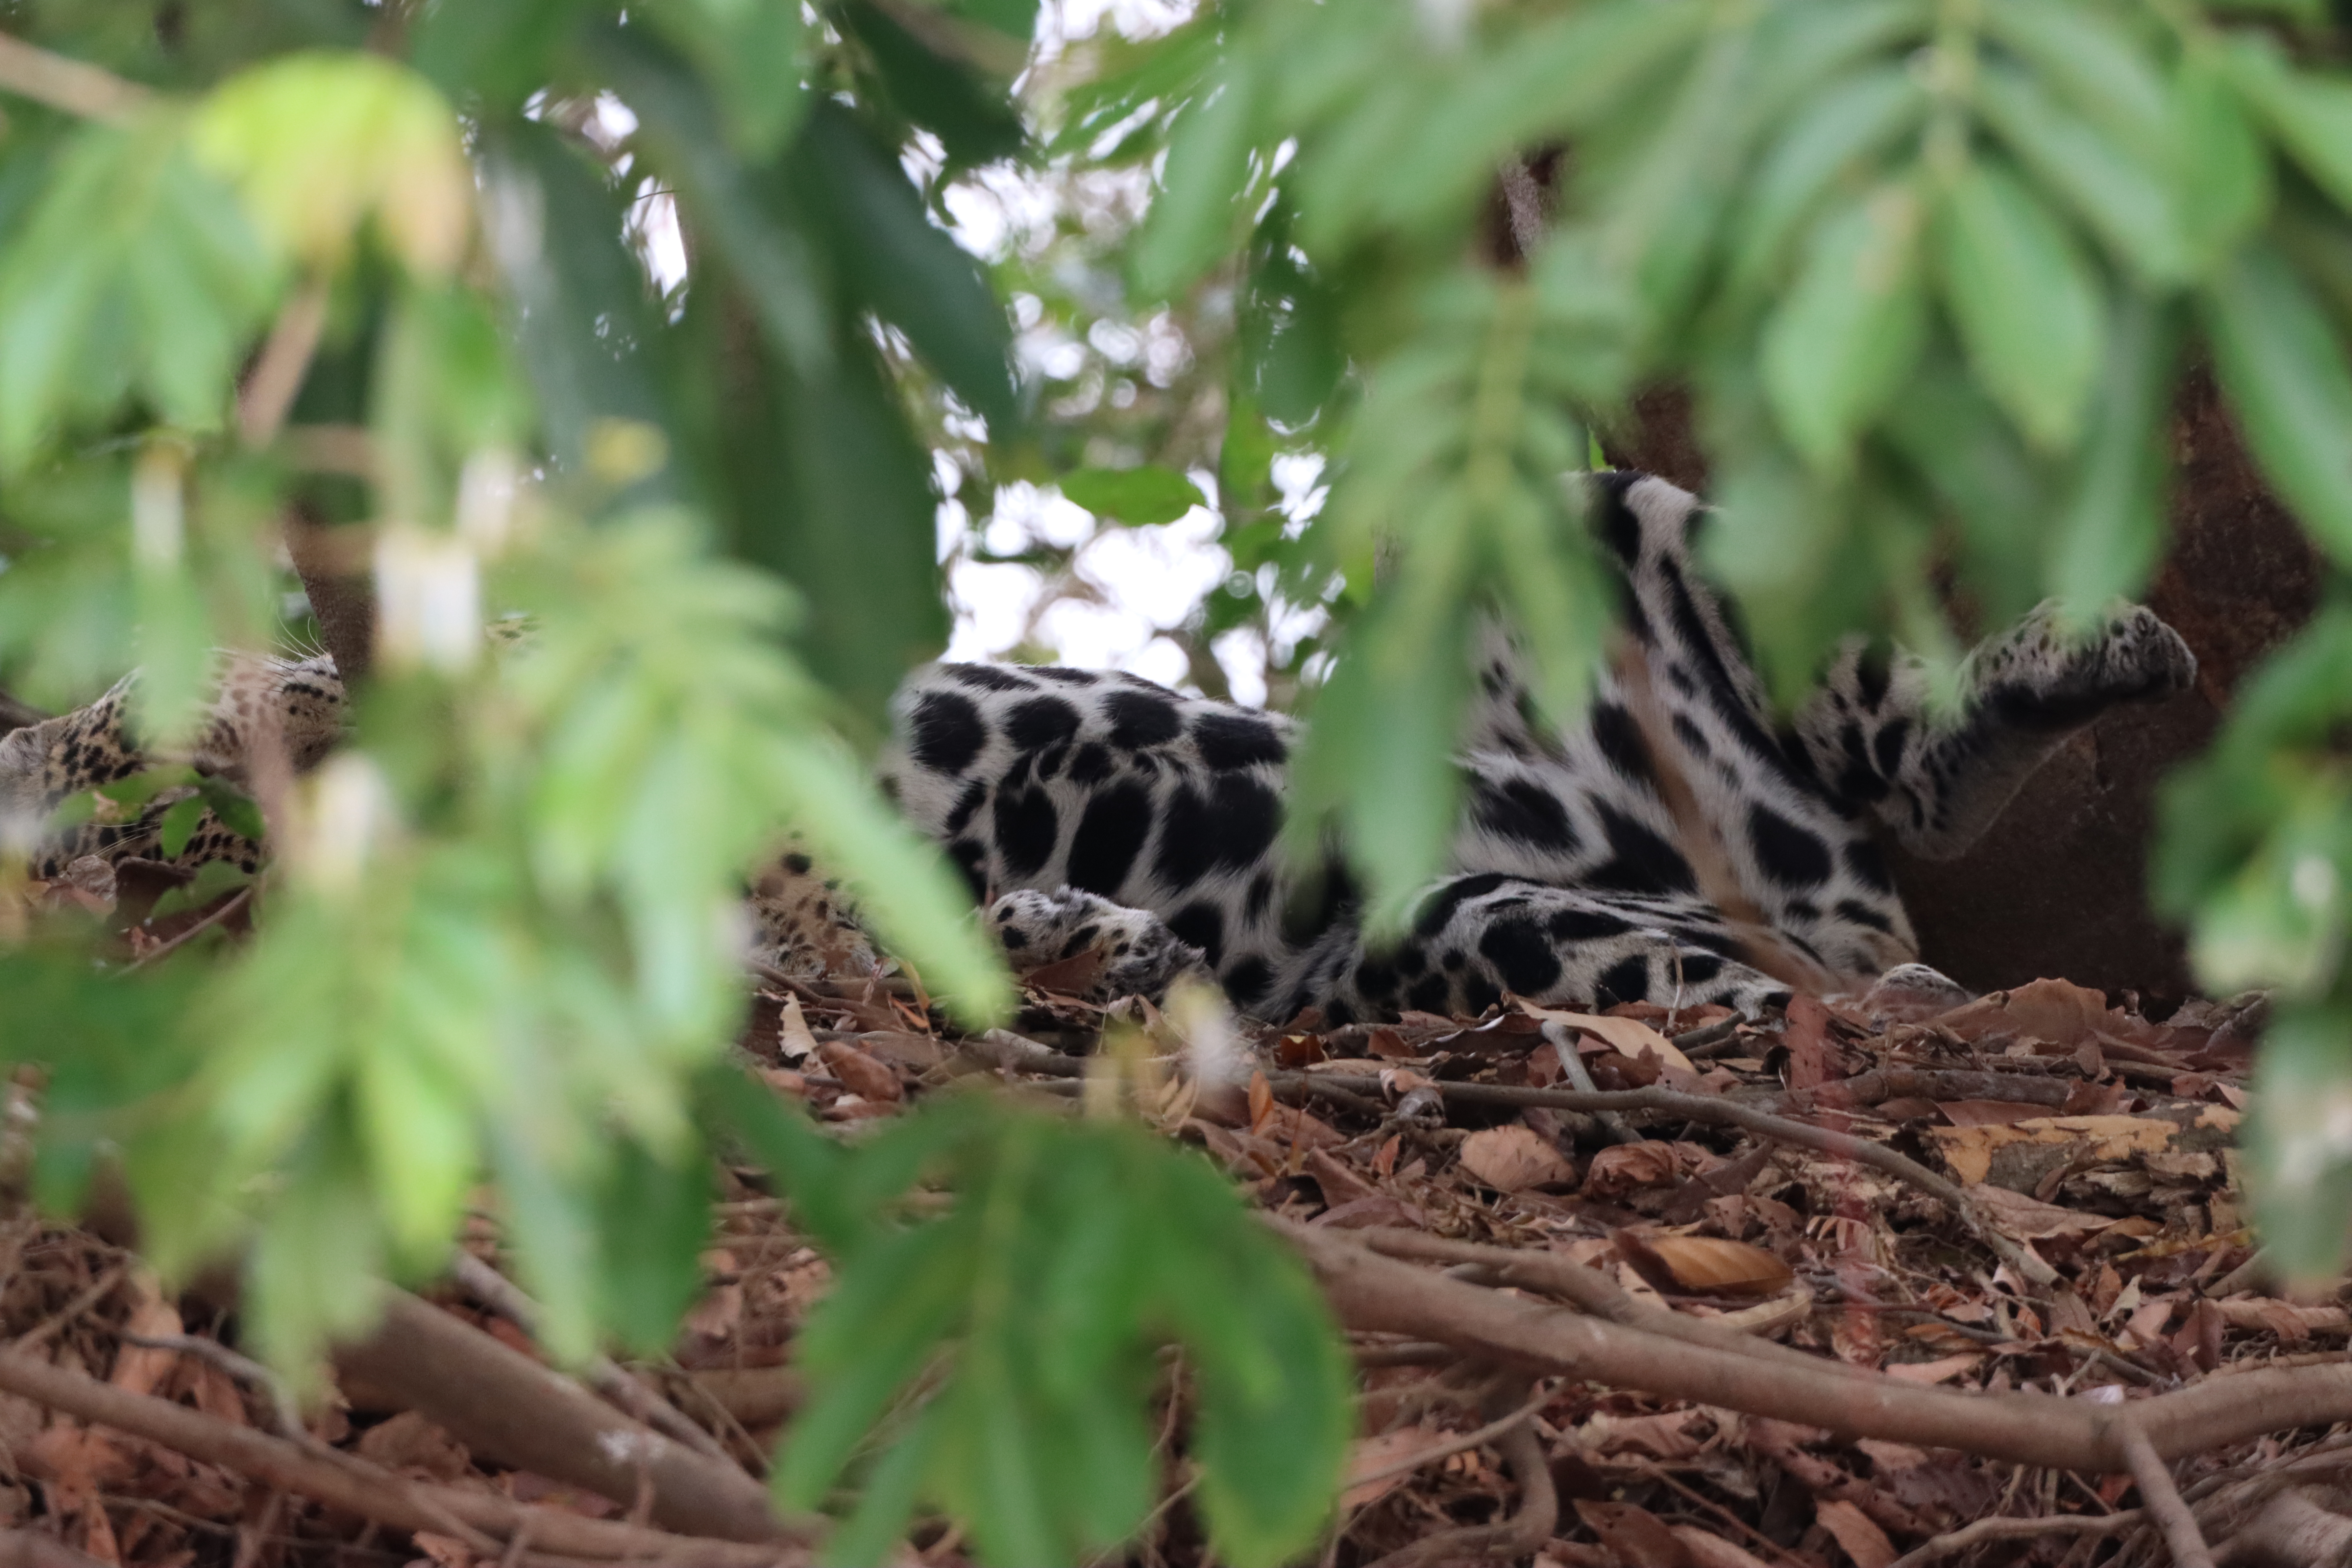
Jaguar: Apeiara